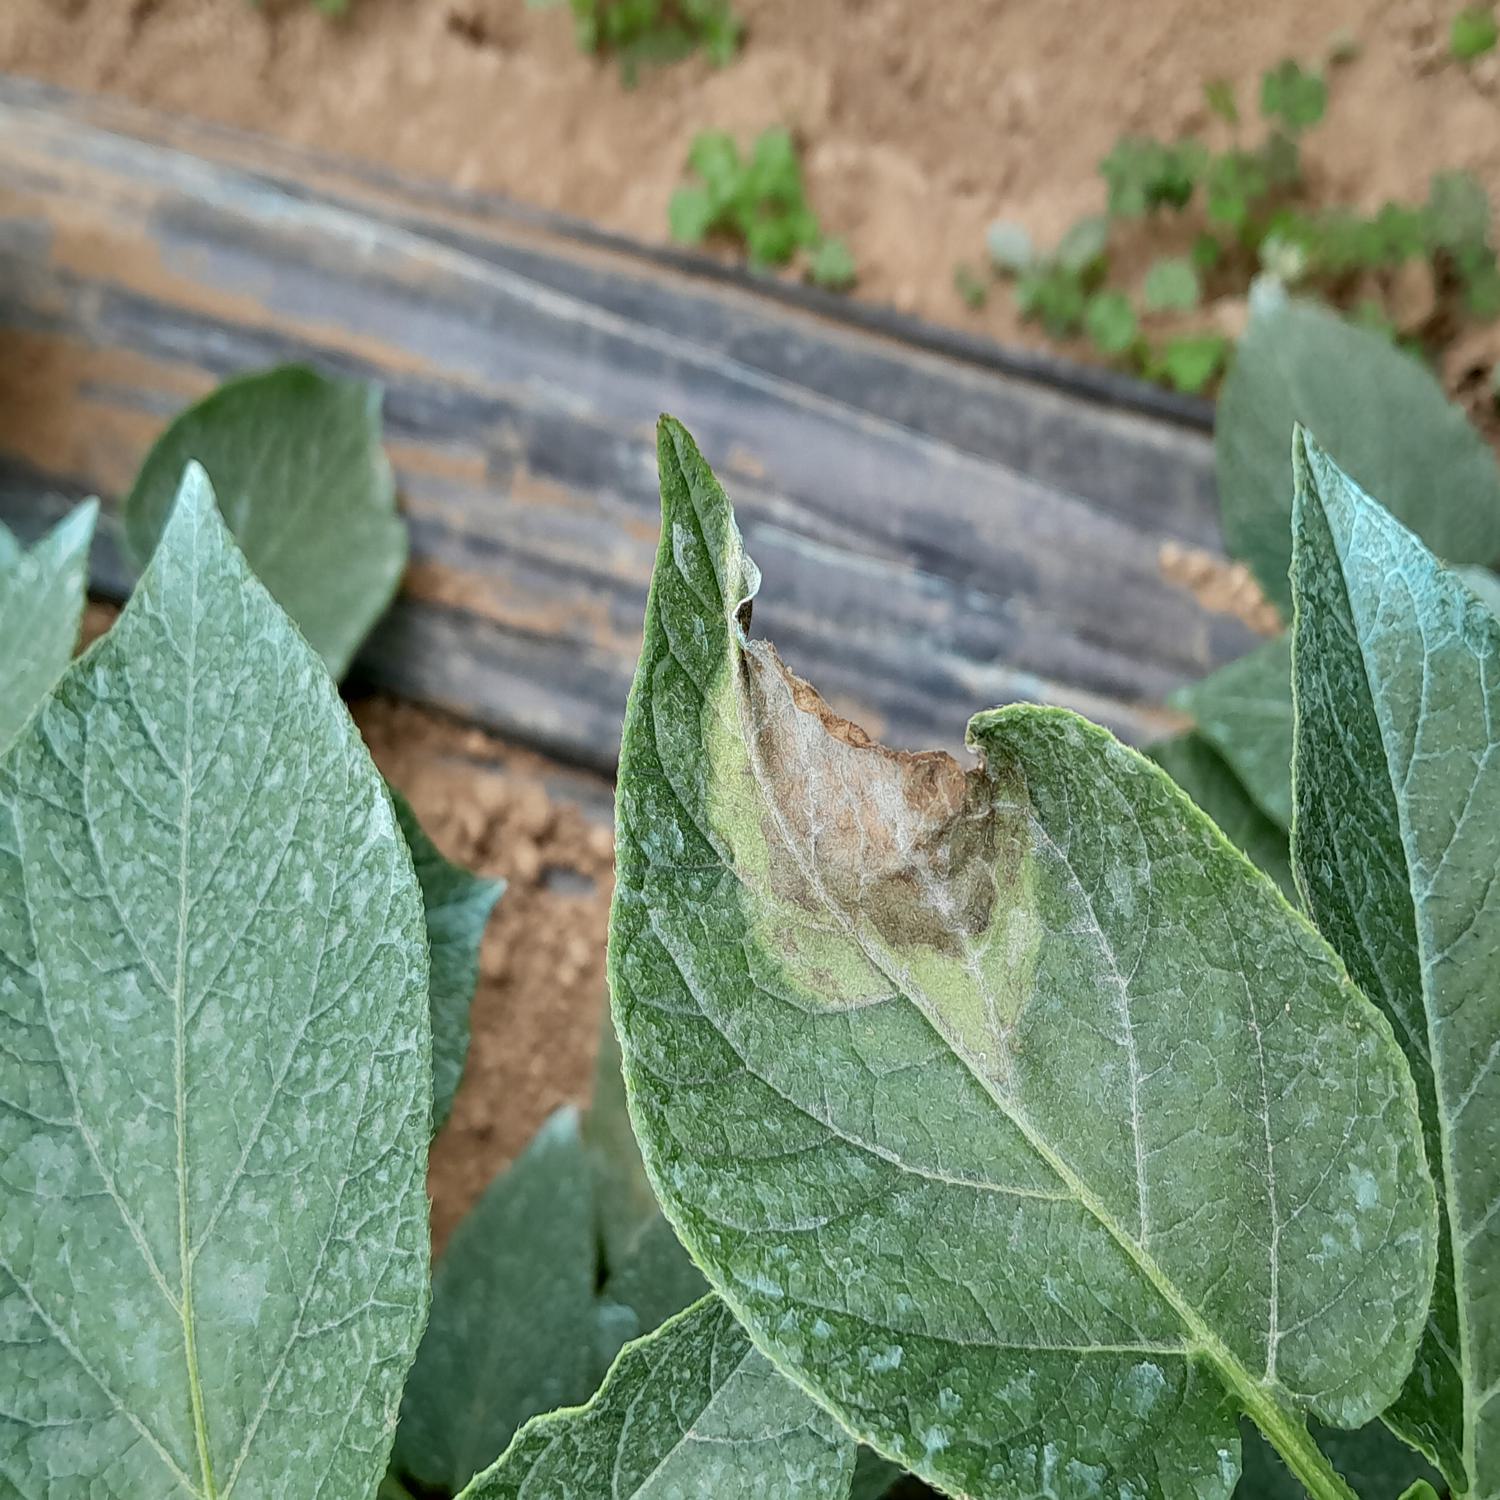
Label: Phytopthora